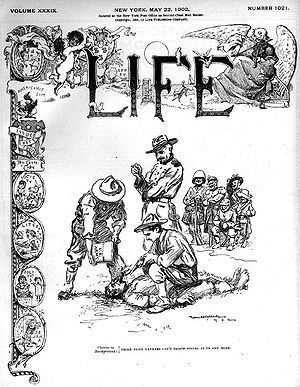
LIFE / Det første Life
Forside på Life Magazine maj 1902
LIFE er navnet på et amerikansk magasin.